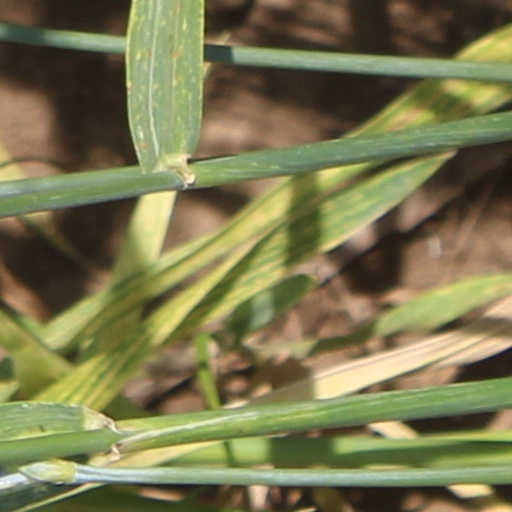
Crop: wheat